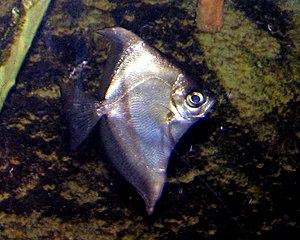
Monodactylus sebae surnommé Poisson lune d'Afrique est une espèce de poissons d'eau saumâtre du genre Monodactylus appartenant à la famille des Monodactylidés.